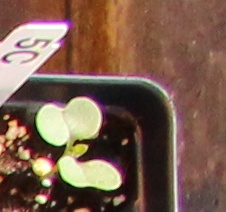
Label: Canola